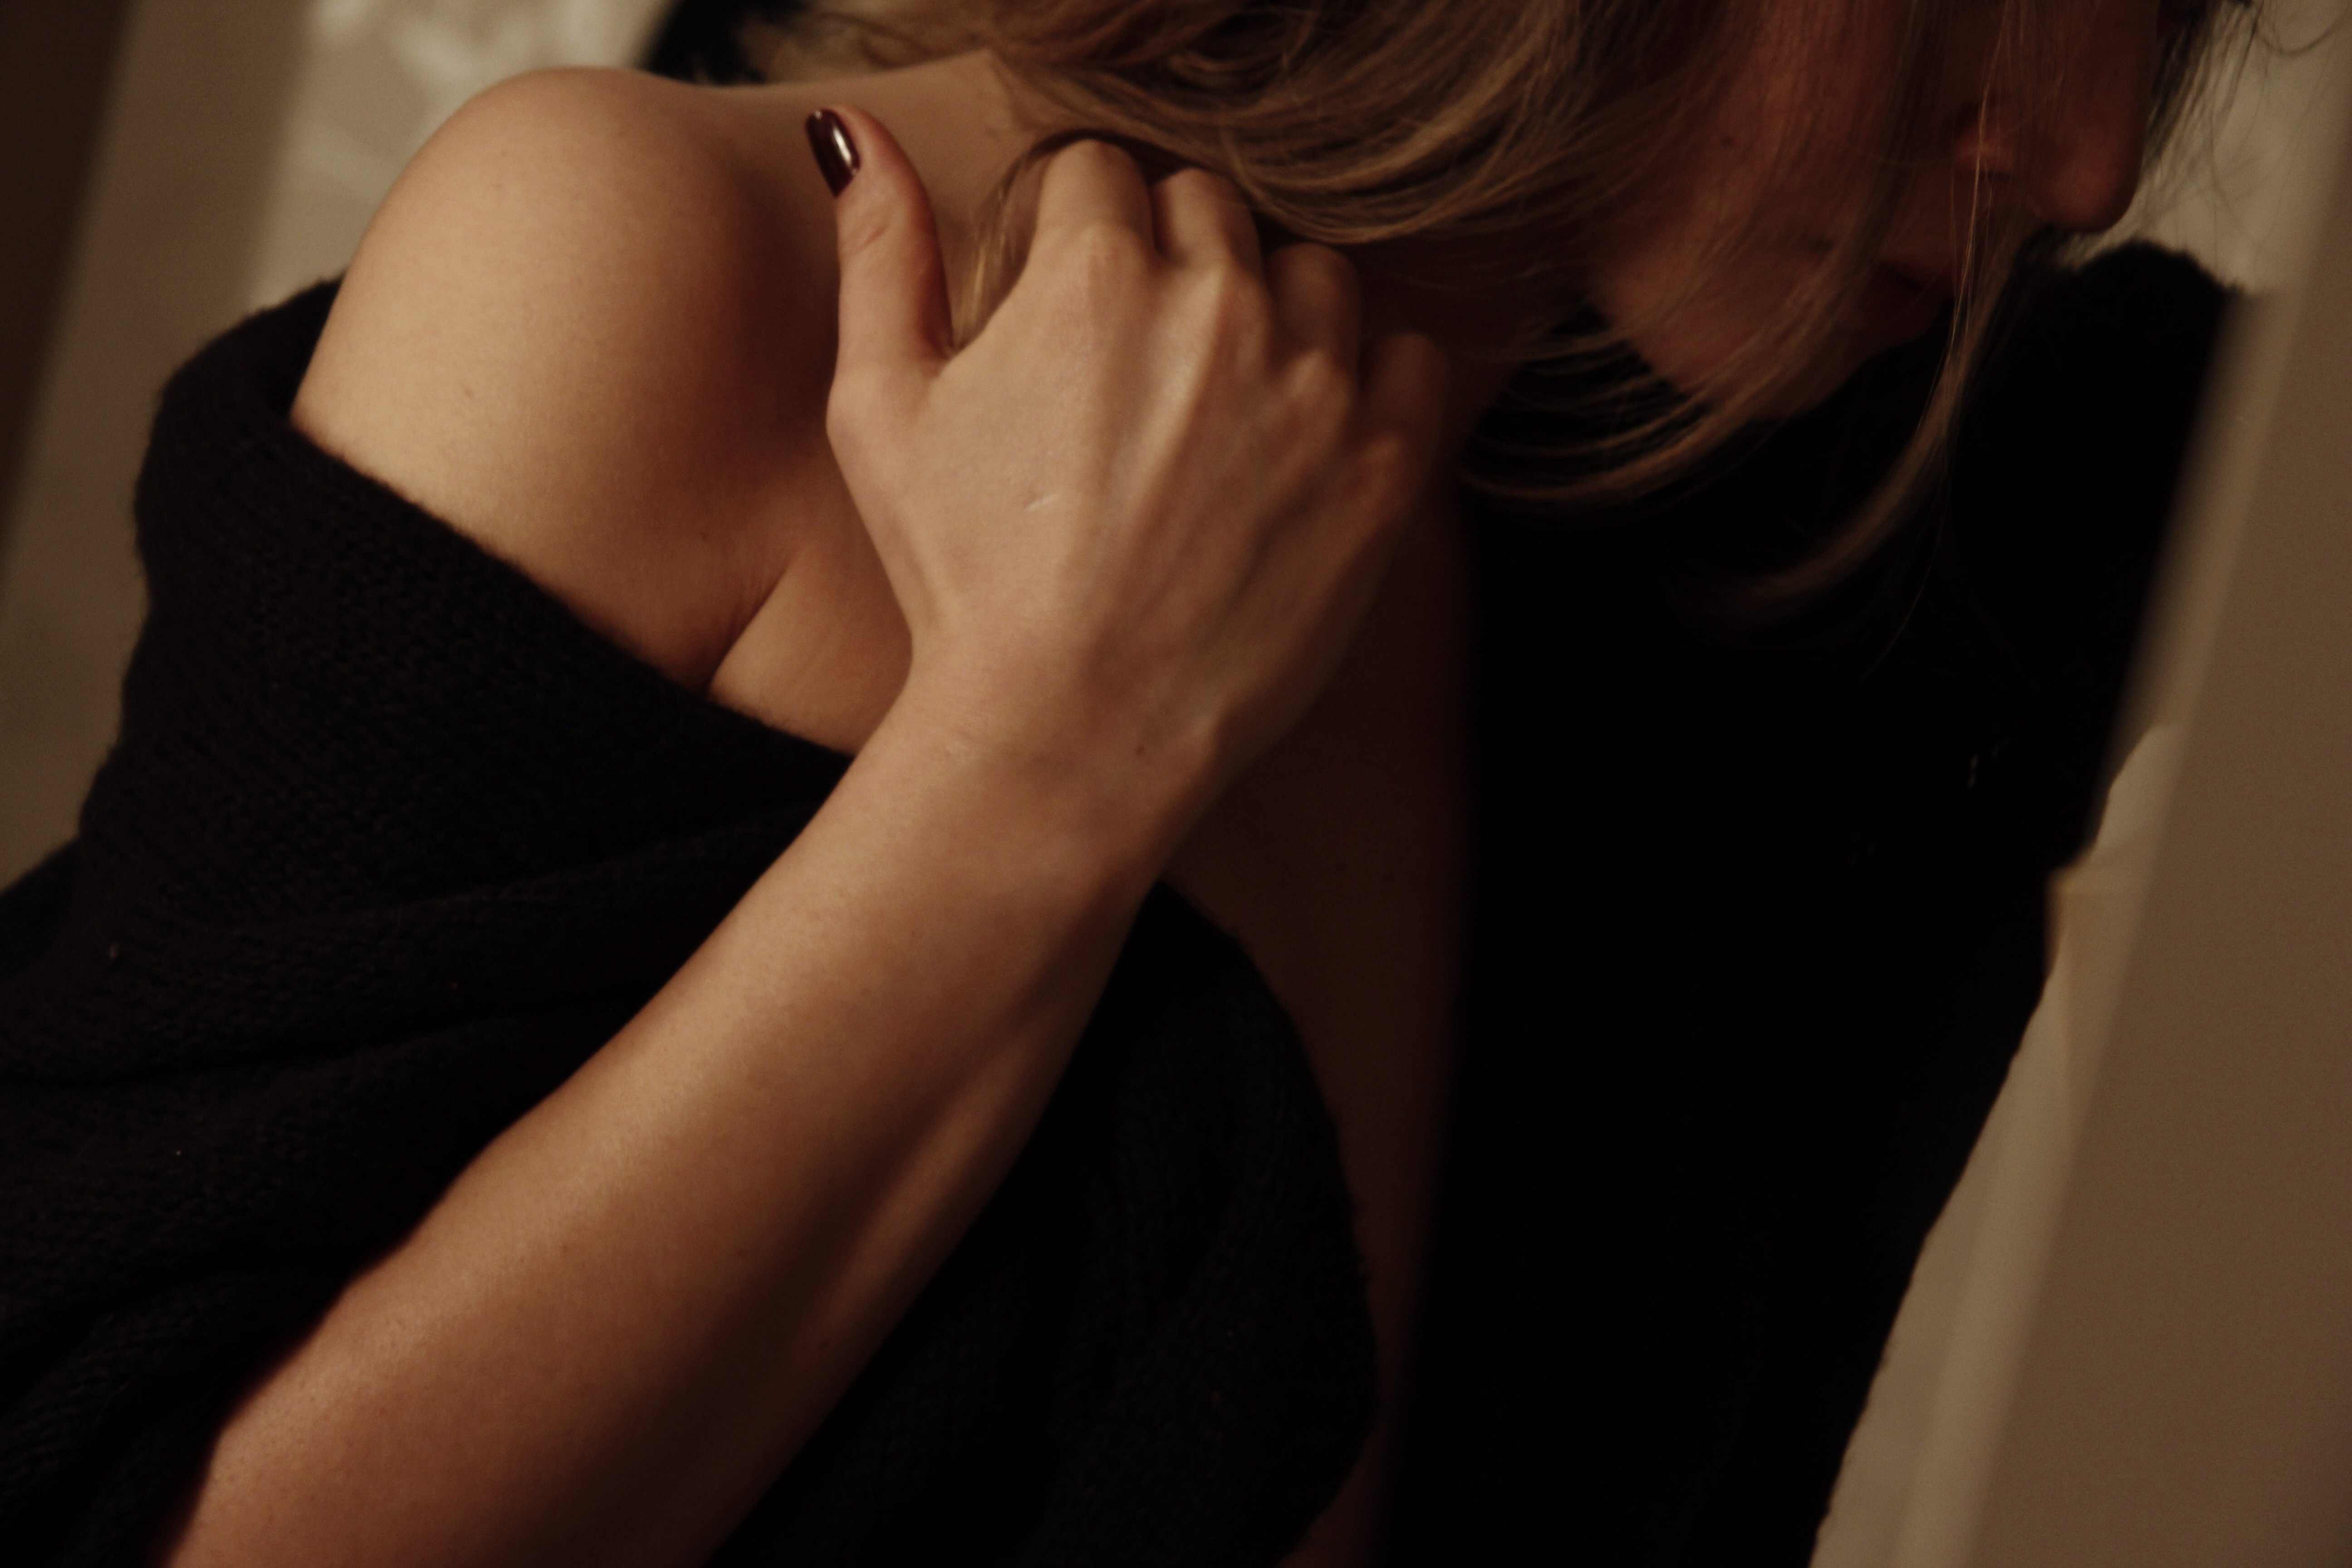
hand, person, girl, woman, hair, photography, portrait, model, romance, black, lady, arm, mouth, human body, dress, eye, skin, beauty, sexy, organ, emotion, interaction, sense